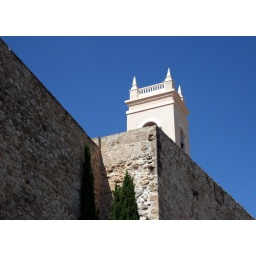
Part of Calpe old town, Spain bisected by a clear blue sky